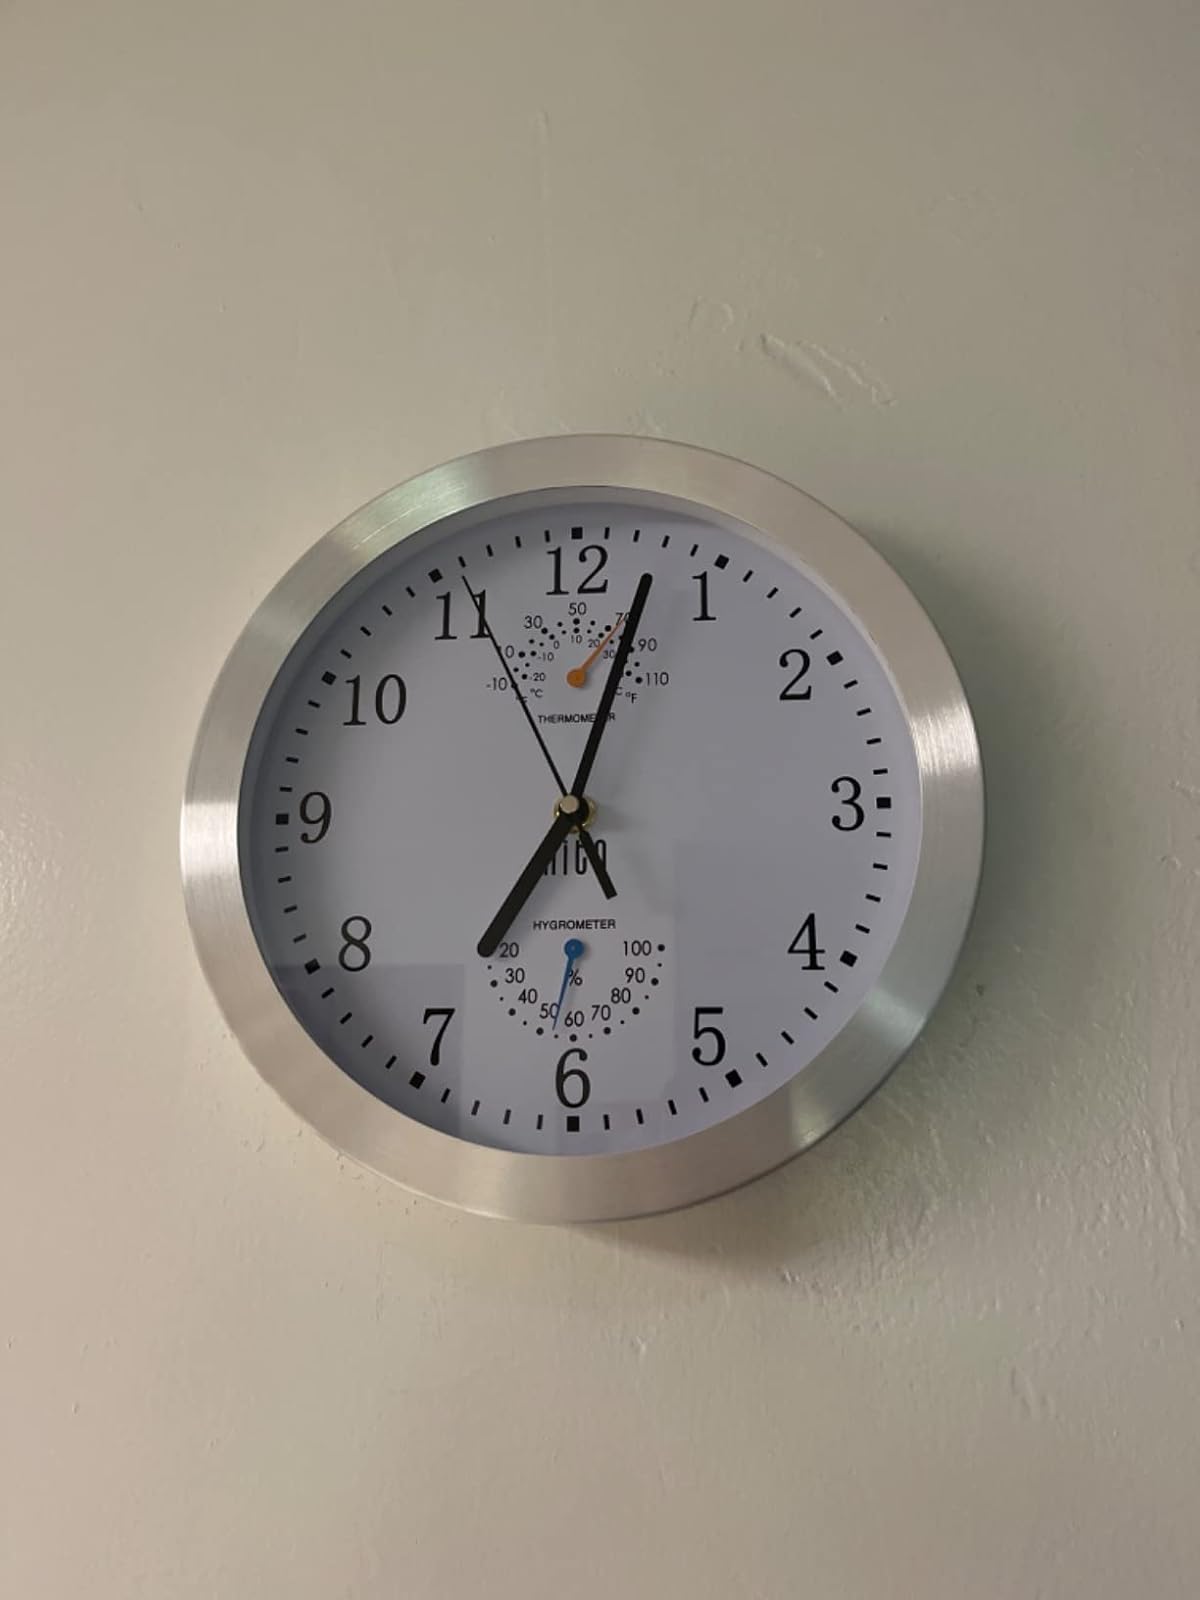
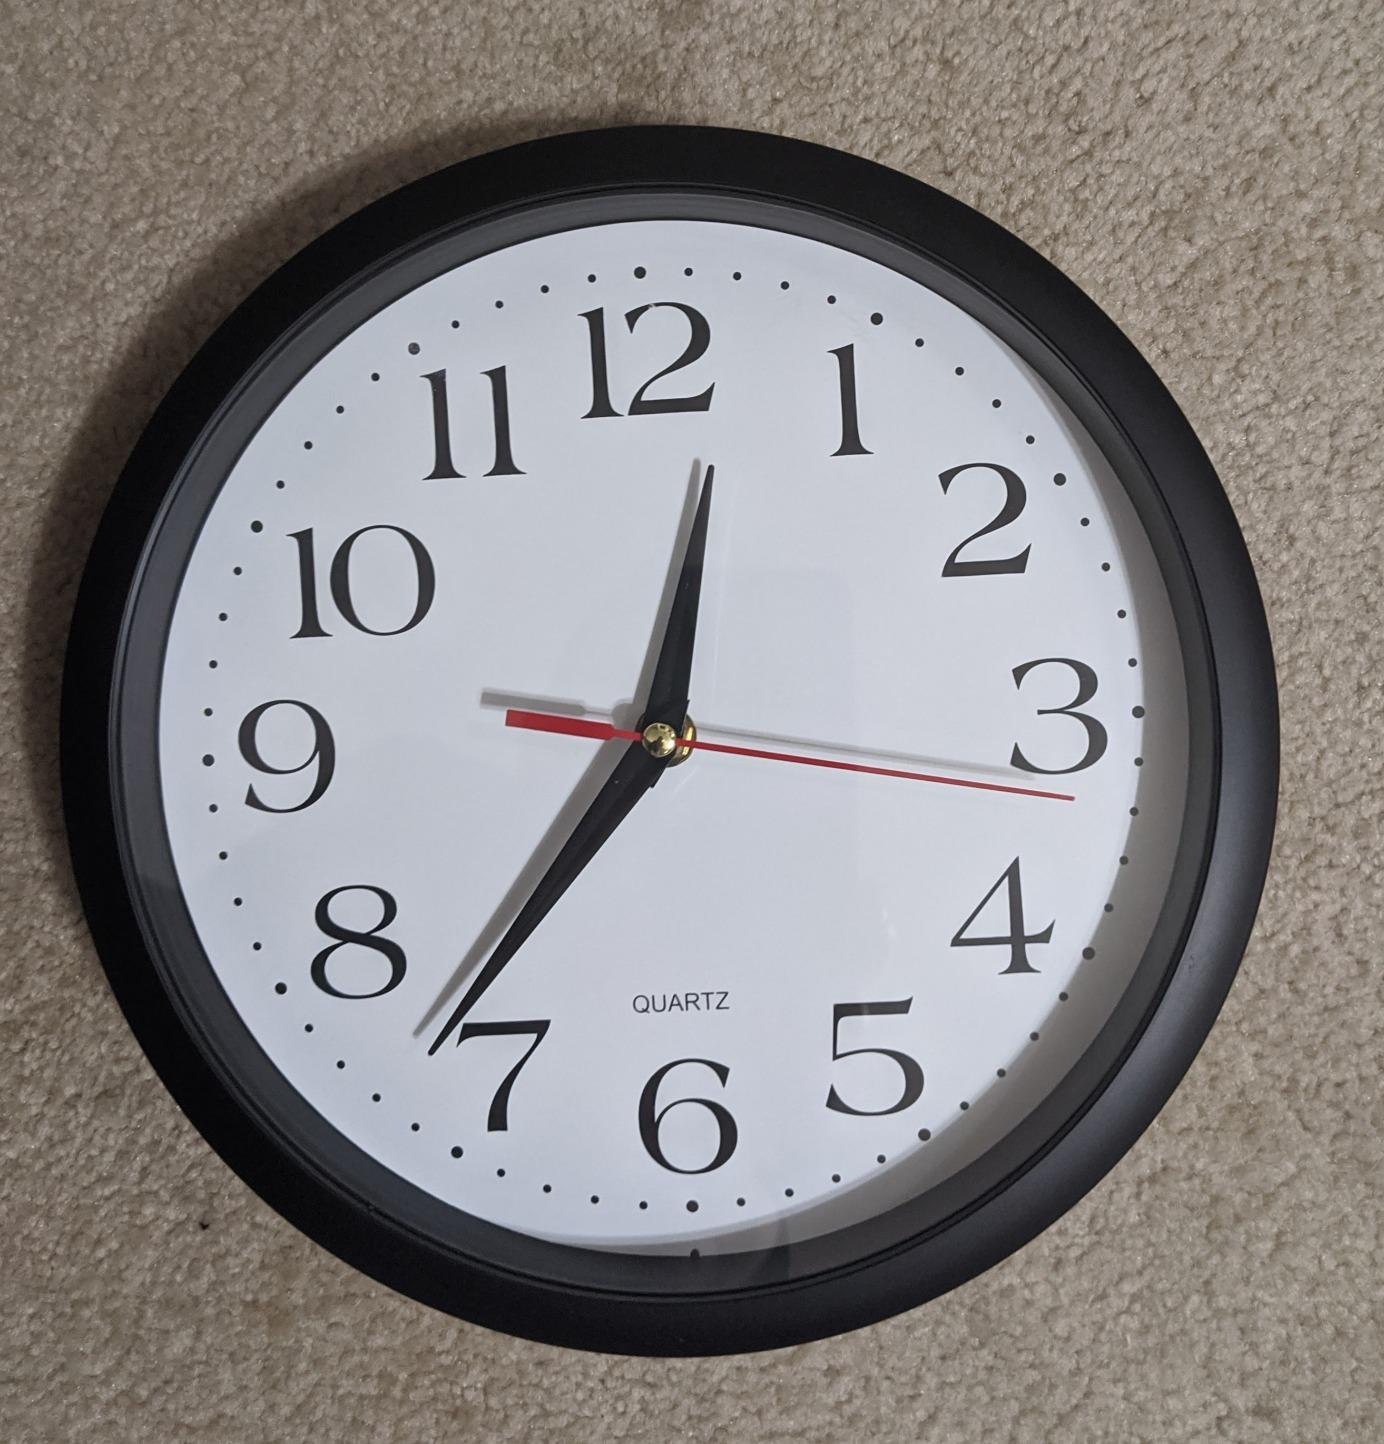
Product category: clock
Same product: no